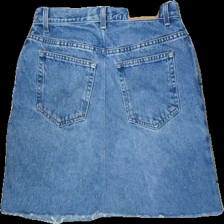
View: back
Type: Skirt
Category: Ladies
Brand: Not in the list
Brand text on label: Liz Claiborne
Colors: Blue
Material: 100% cott
Cut: Regular
Size: S
Season: Summer
Trend: Denim
Price range: 50-100
Recommended usage: Reuse
Description: Blue jeans skirt from Liz Claiborne, size S. Okay condition.